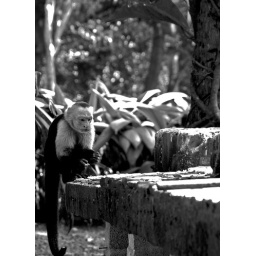
A white faced monkey resting for a moment in Montezuma, Costa Rica.